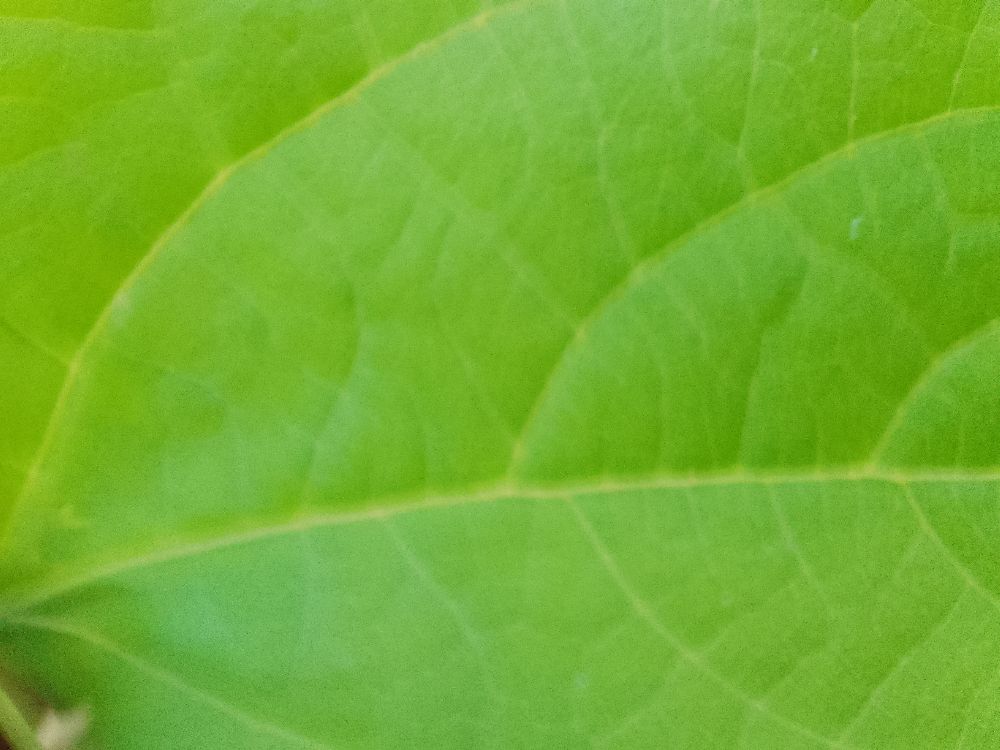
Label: healthy